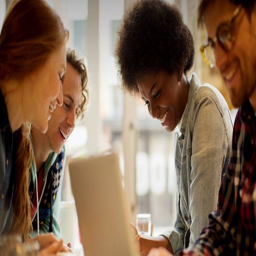
seated students are laughing as one of them looks at something on the screen of his white tablet computer .